Art and engraving on United States banknotes

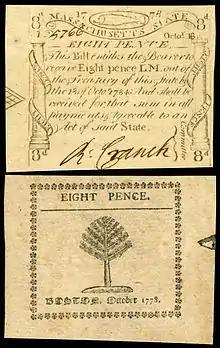
Eight pence note (1778), engraved and printed by Paul Revere

The first issue of government-authorized paper currency in America was printed by the Province of Massachusetts Bay in 1690. This first issue, dated 10 December 1690, was printed from an engraved copper plate with four subjects to a sheet. The first engraver identified in archival records was John Coney who appears to have been paid 30£ on 12 March 1703 to engrave three copper plates for the Massachusetts issue dated 21 November 1702. Given the many design similarities between the 1690 note and those engraved by Coney in 1702, there has been speculation that he may have engraved the earlier note. If true, he would be the first American to engrave on copper plates. Several historical figures with a background in engraving and printing were involved in the production of early American currency.